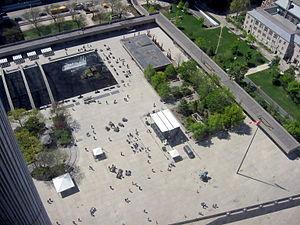
Le Nathan Phillips Square est la place de la ville de Toronto qui forme le parvis de l'hôtel de ville, à l'intersection de Queen Street et de Bay Street. La place a été nommée en mémoire de Nathan Phillips, maire de Toronto de 1955 à 1962 et inauguré en 1965. La place a été conçue avec l'ensemble des bureaux administratifs par l'architecte Viljo Revell ; elle permet d'accueillir des concerts, des expositions d'art, un marché hebdomadaire, le Cavalcade of Lights, et autres événements publics tels que les événements asiatiques.